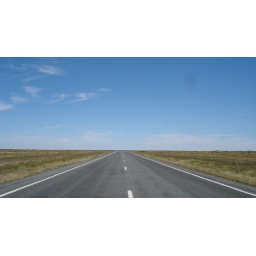
long striaght roads.. no trees or buildings in the vicinity